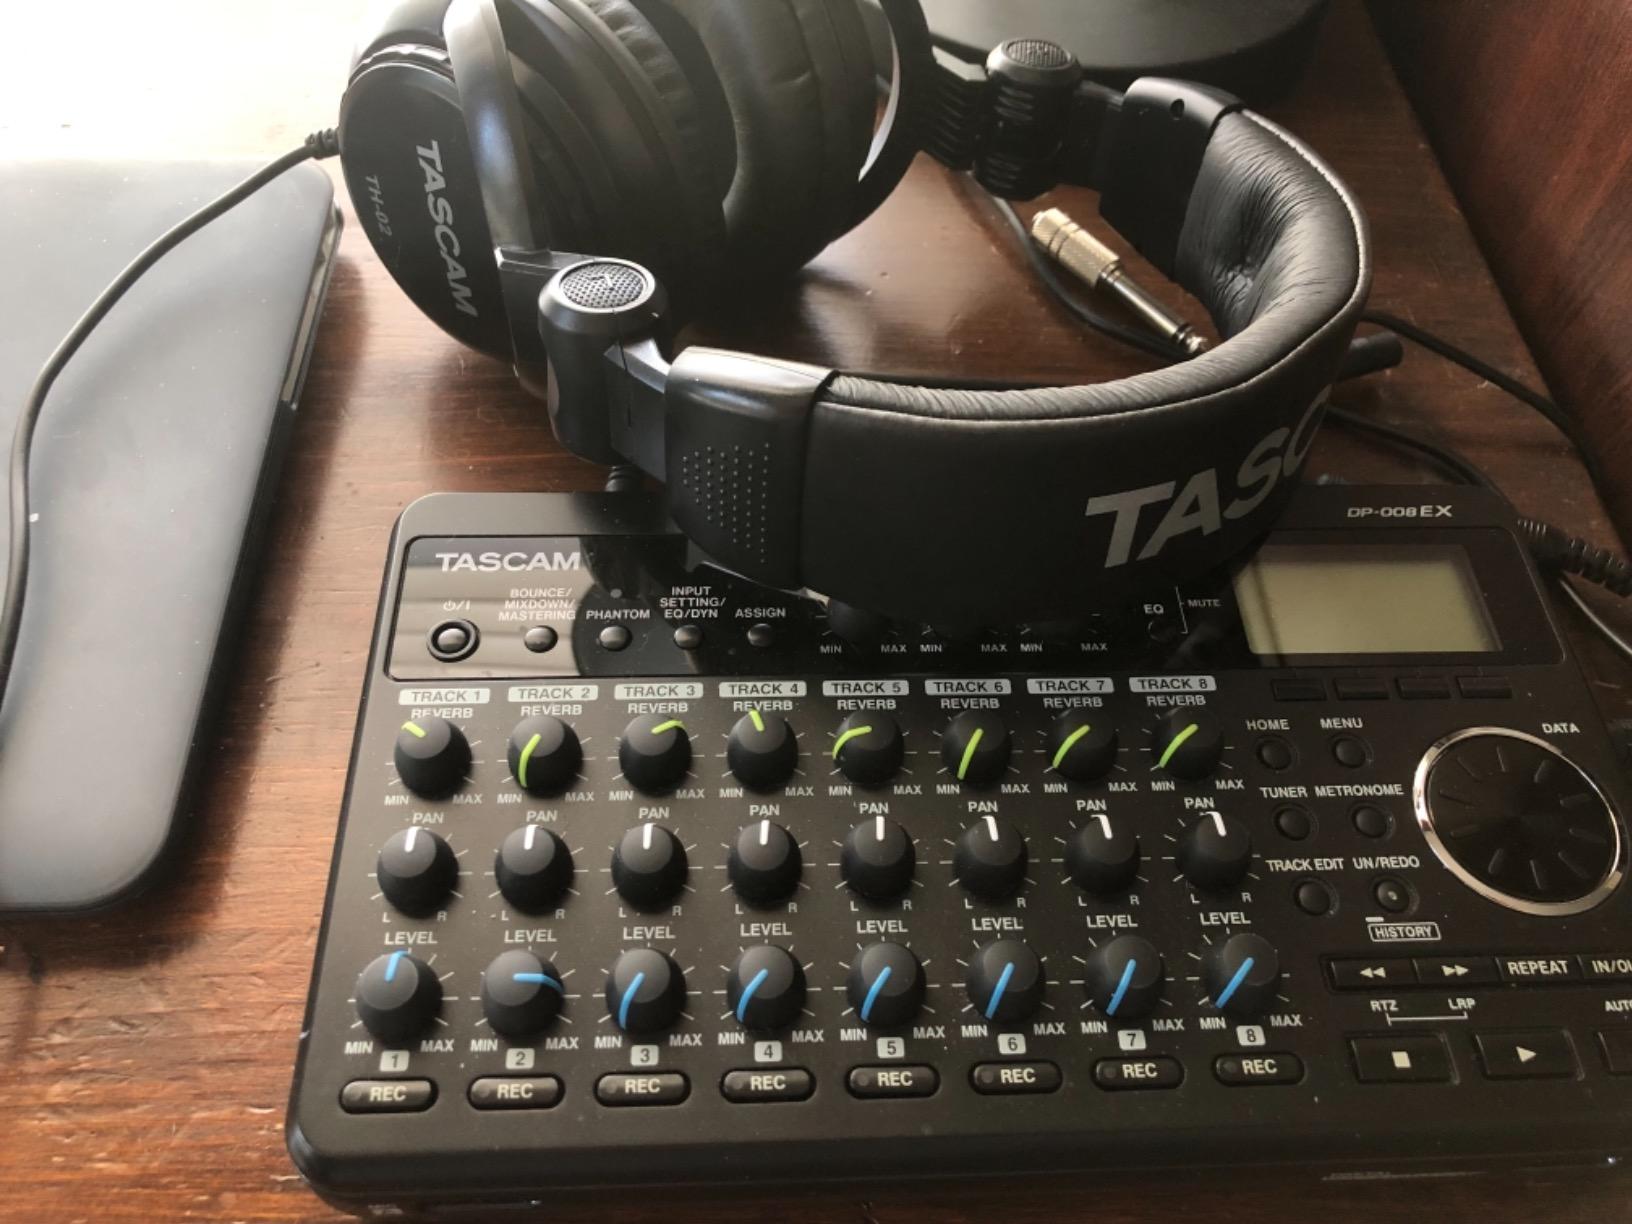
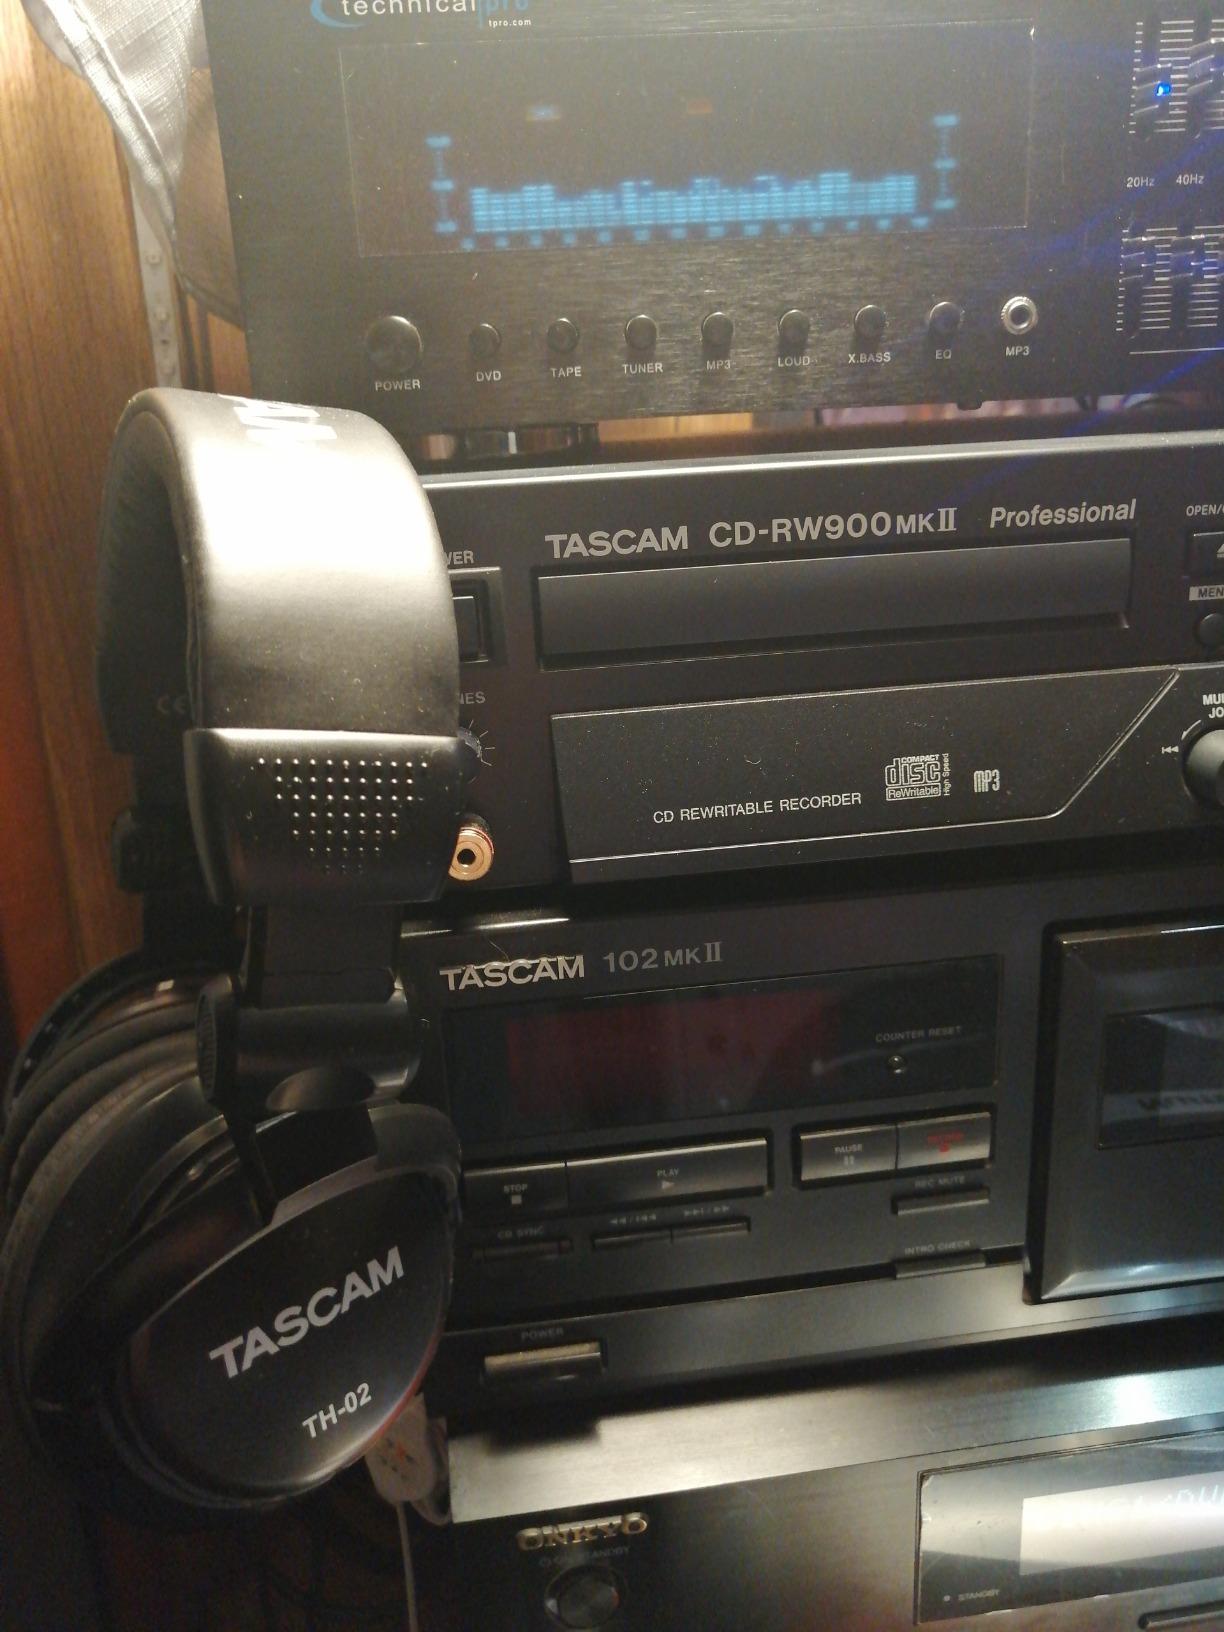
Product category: headphones
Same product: yes